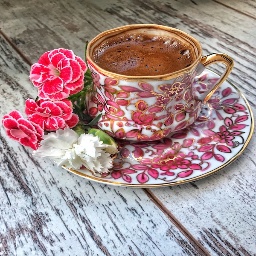
Label: turkish_coffee